Far Cry 6

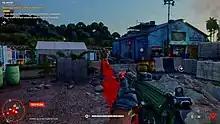

Similar to the previous entries in the series, "Far Cry 6" is a first-person shooter game, set in an open world environment navigable on foot or via various land, water, and air vehicles. Players assume the role of a local rebel named Dani Rojas, a former conscript in the military turned into a guerrilla fighter, whose gender they can select at the start of the game. The world is divided into seven main regions with an array of terrain, ranging from urban areas and dense jungles, to mountain ranges and open oceans. Gameplay focuses on armed and close-quarters combat. Players are able to use a wide array of conventional weapons (such as sidearms, assault rifles, submachine guns, shotguns, light-machine guns, sniper rifles and grenade launchers). Firearms can be customized using materials found throughout the world.